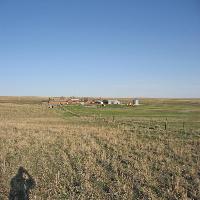
Weather: sun or clear